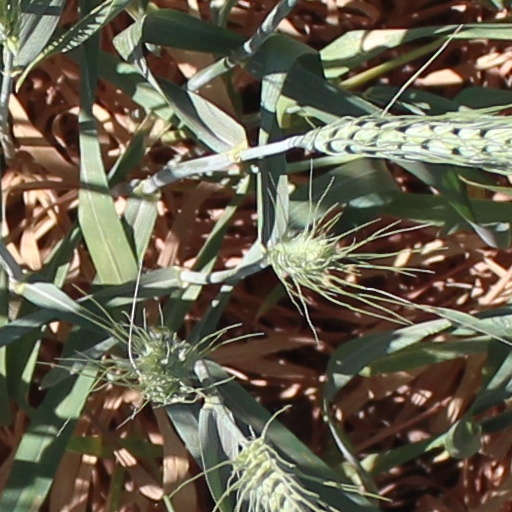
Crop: wheat